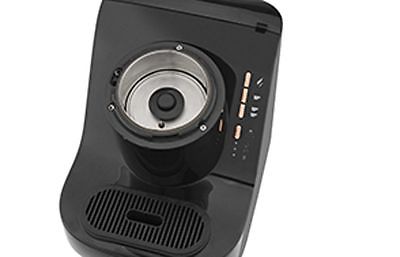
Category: coffee maker